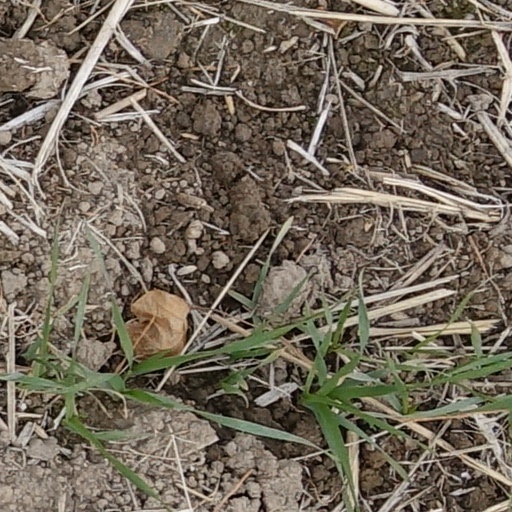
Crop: wheat